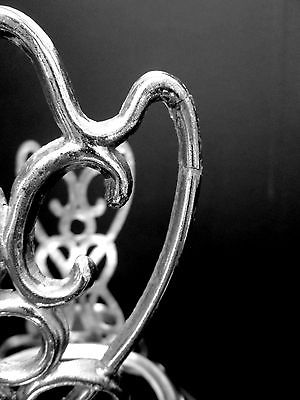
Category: coffee maker